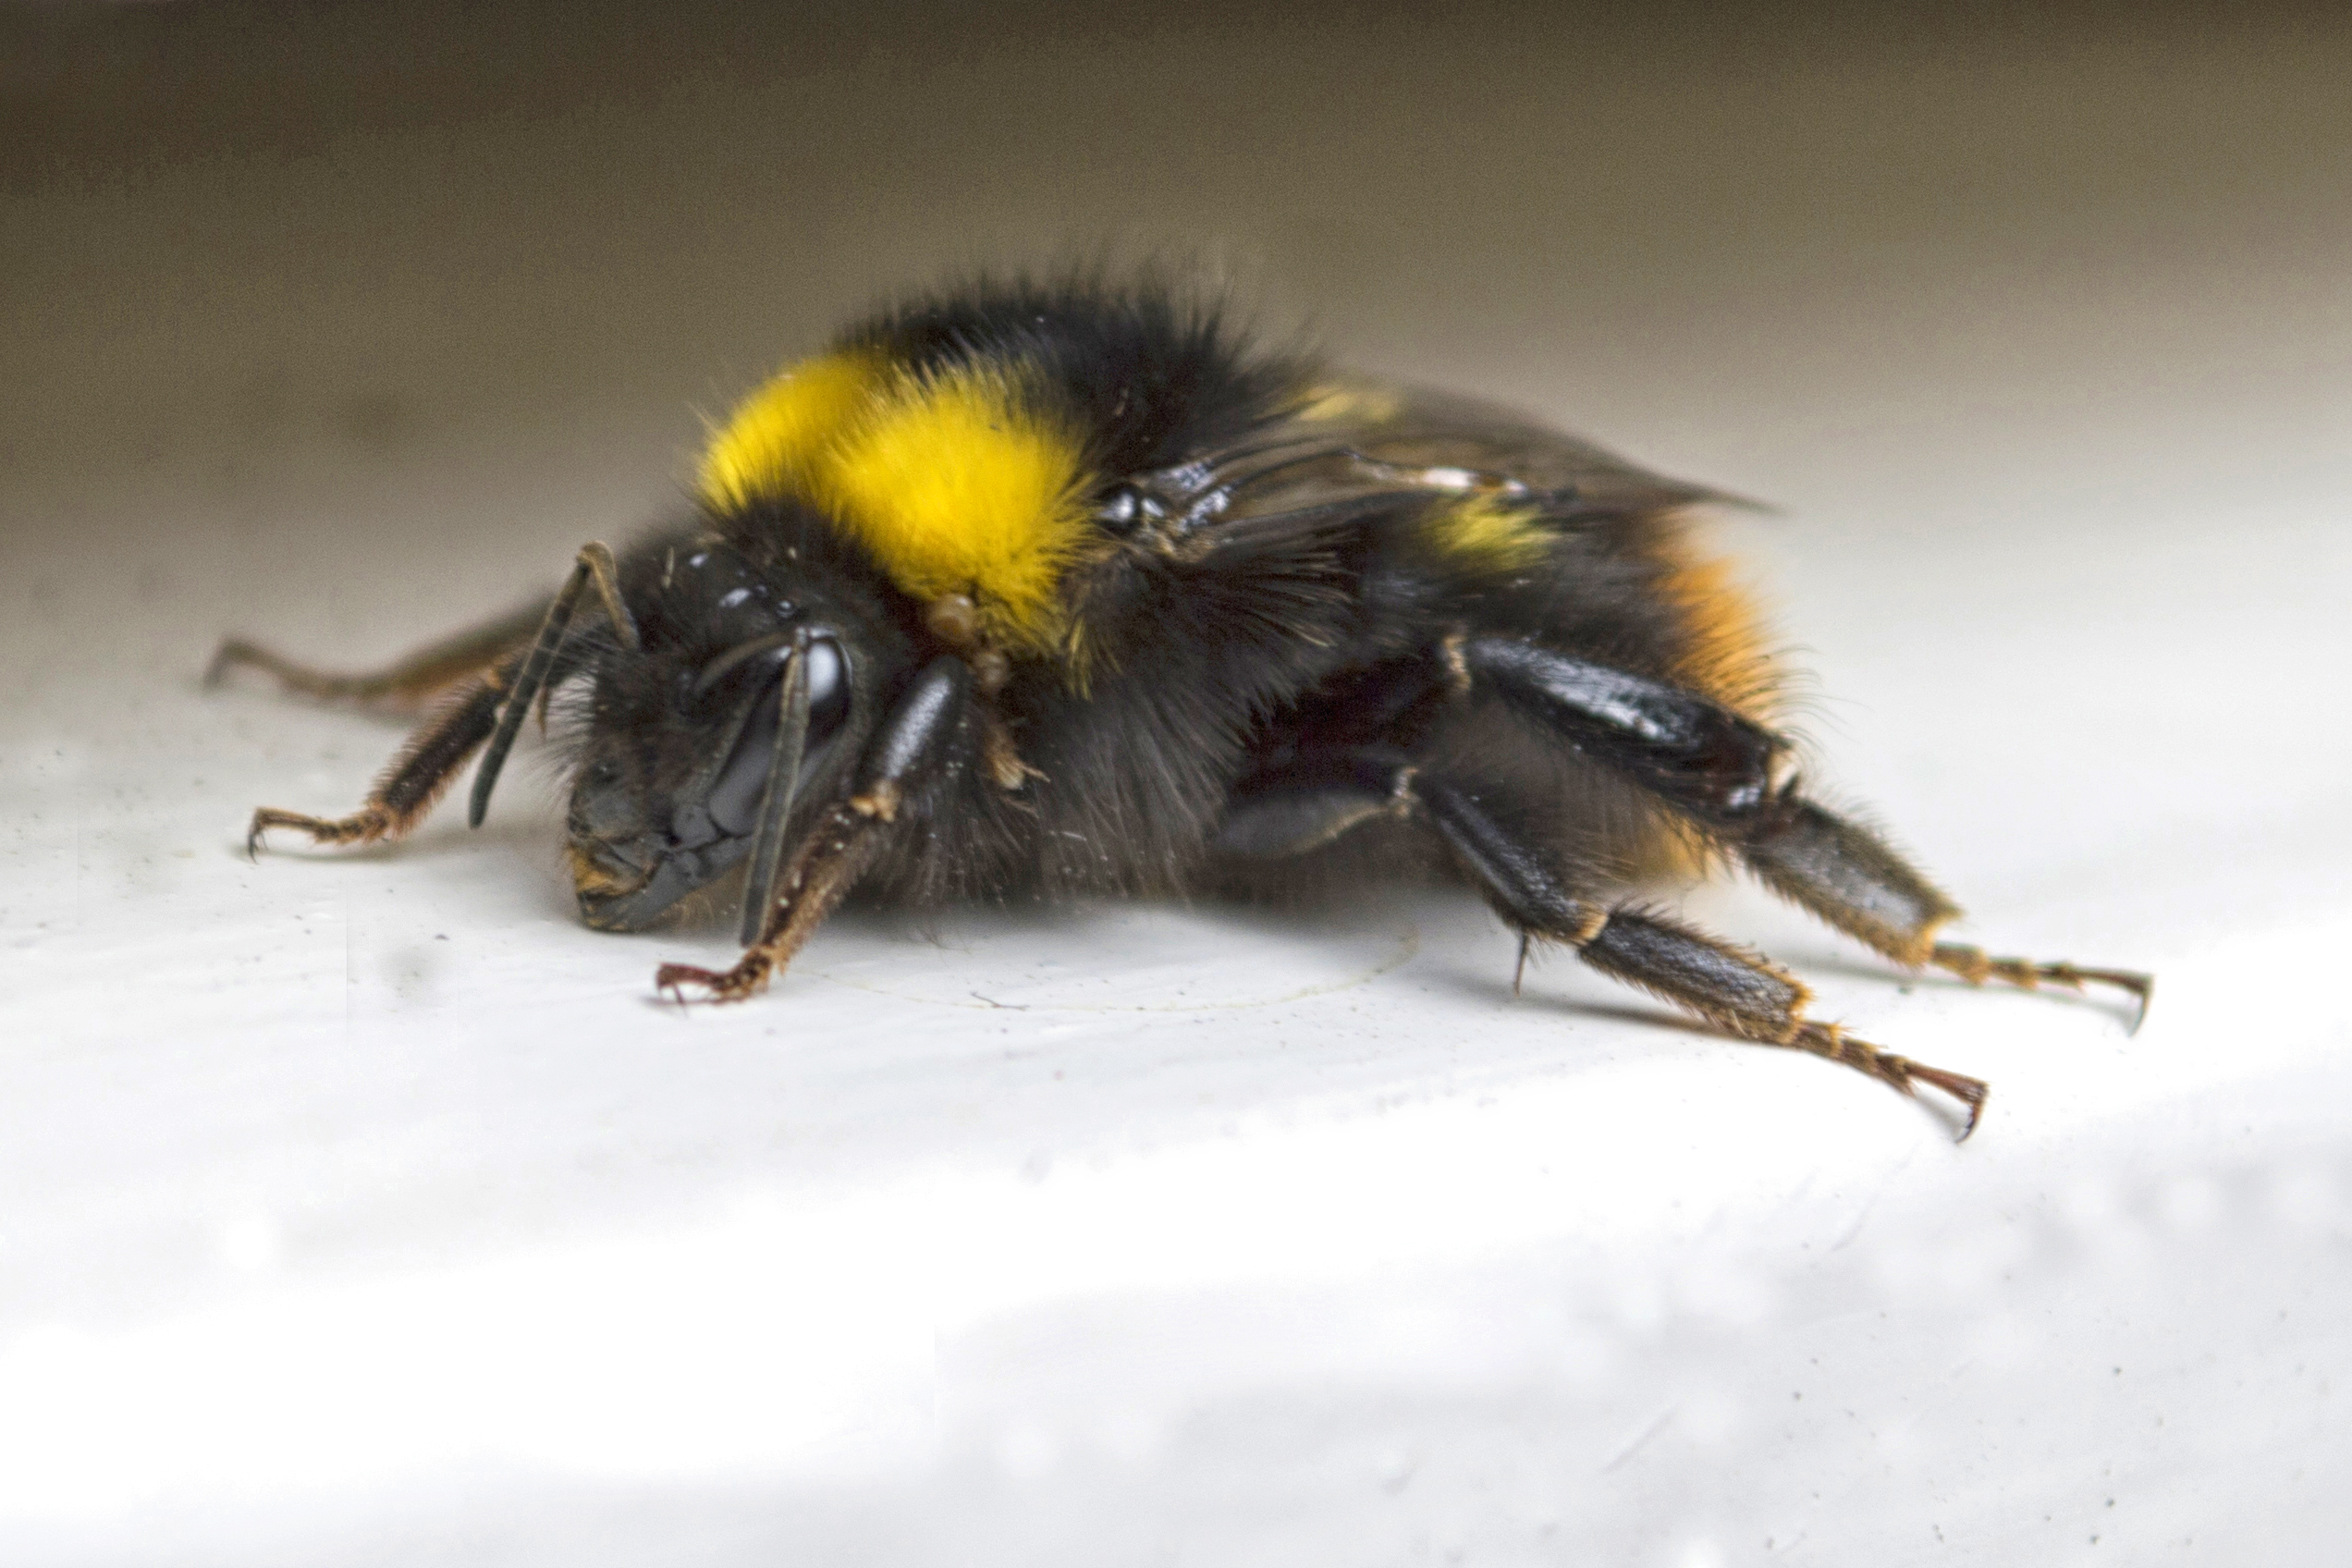
nature, outdoor, photography, insect, macro, nikon, closeup, fauna, invertebrate, close up, nederland, netherlands, zuidholland, animals, bee, outdoorphotography, insects, bumblebee, insekten, nectar, paulvandevelde, pdvandevelde, padagudaloma, natuurfotografie, dordrecht, biesbosch, nederlandinfotos, hommel, hollandse, macro photography, arthropod, bumblebe, honey bee, pollinator, membrane winged insect